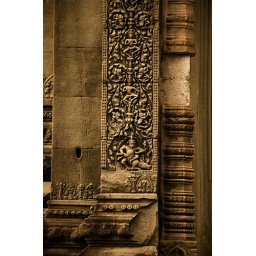
Carving of the story of how the monkey king killed a &lt;del&gt;boar&lt;/del&gt; water buffalo king in a cave.